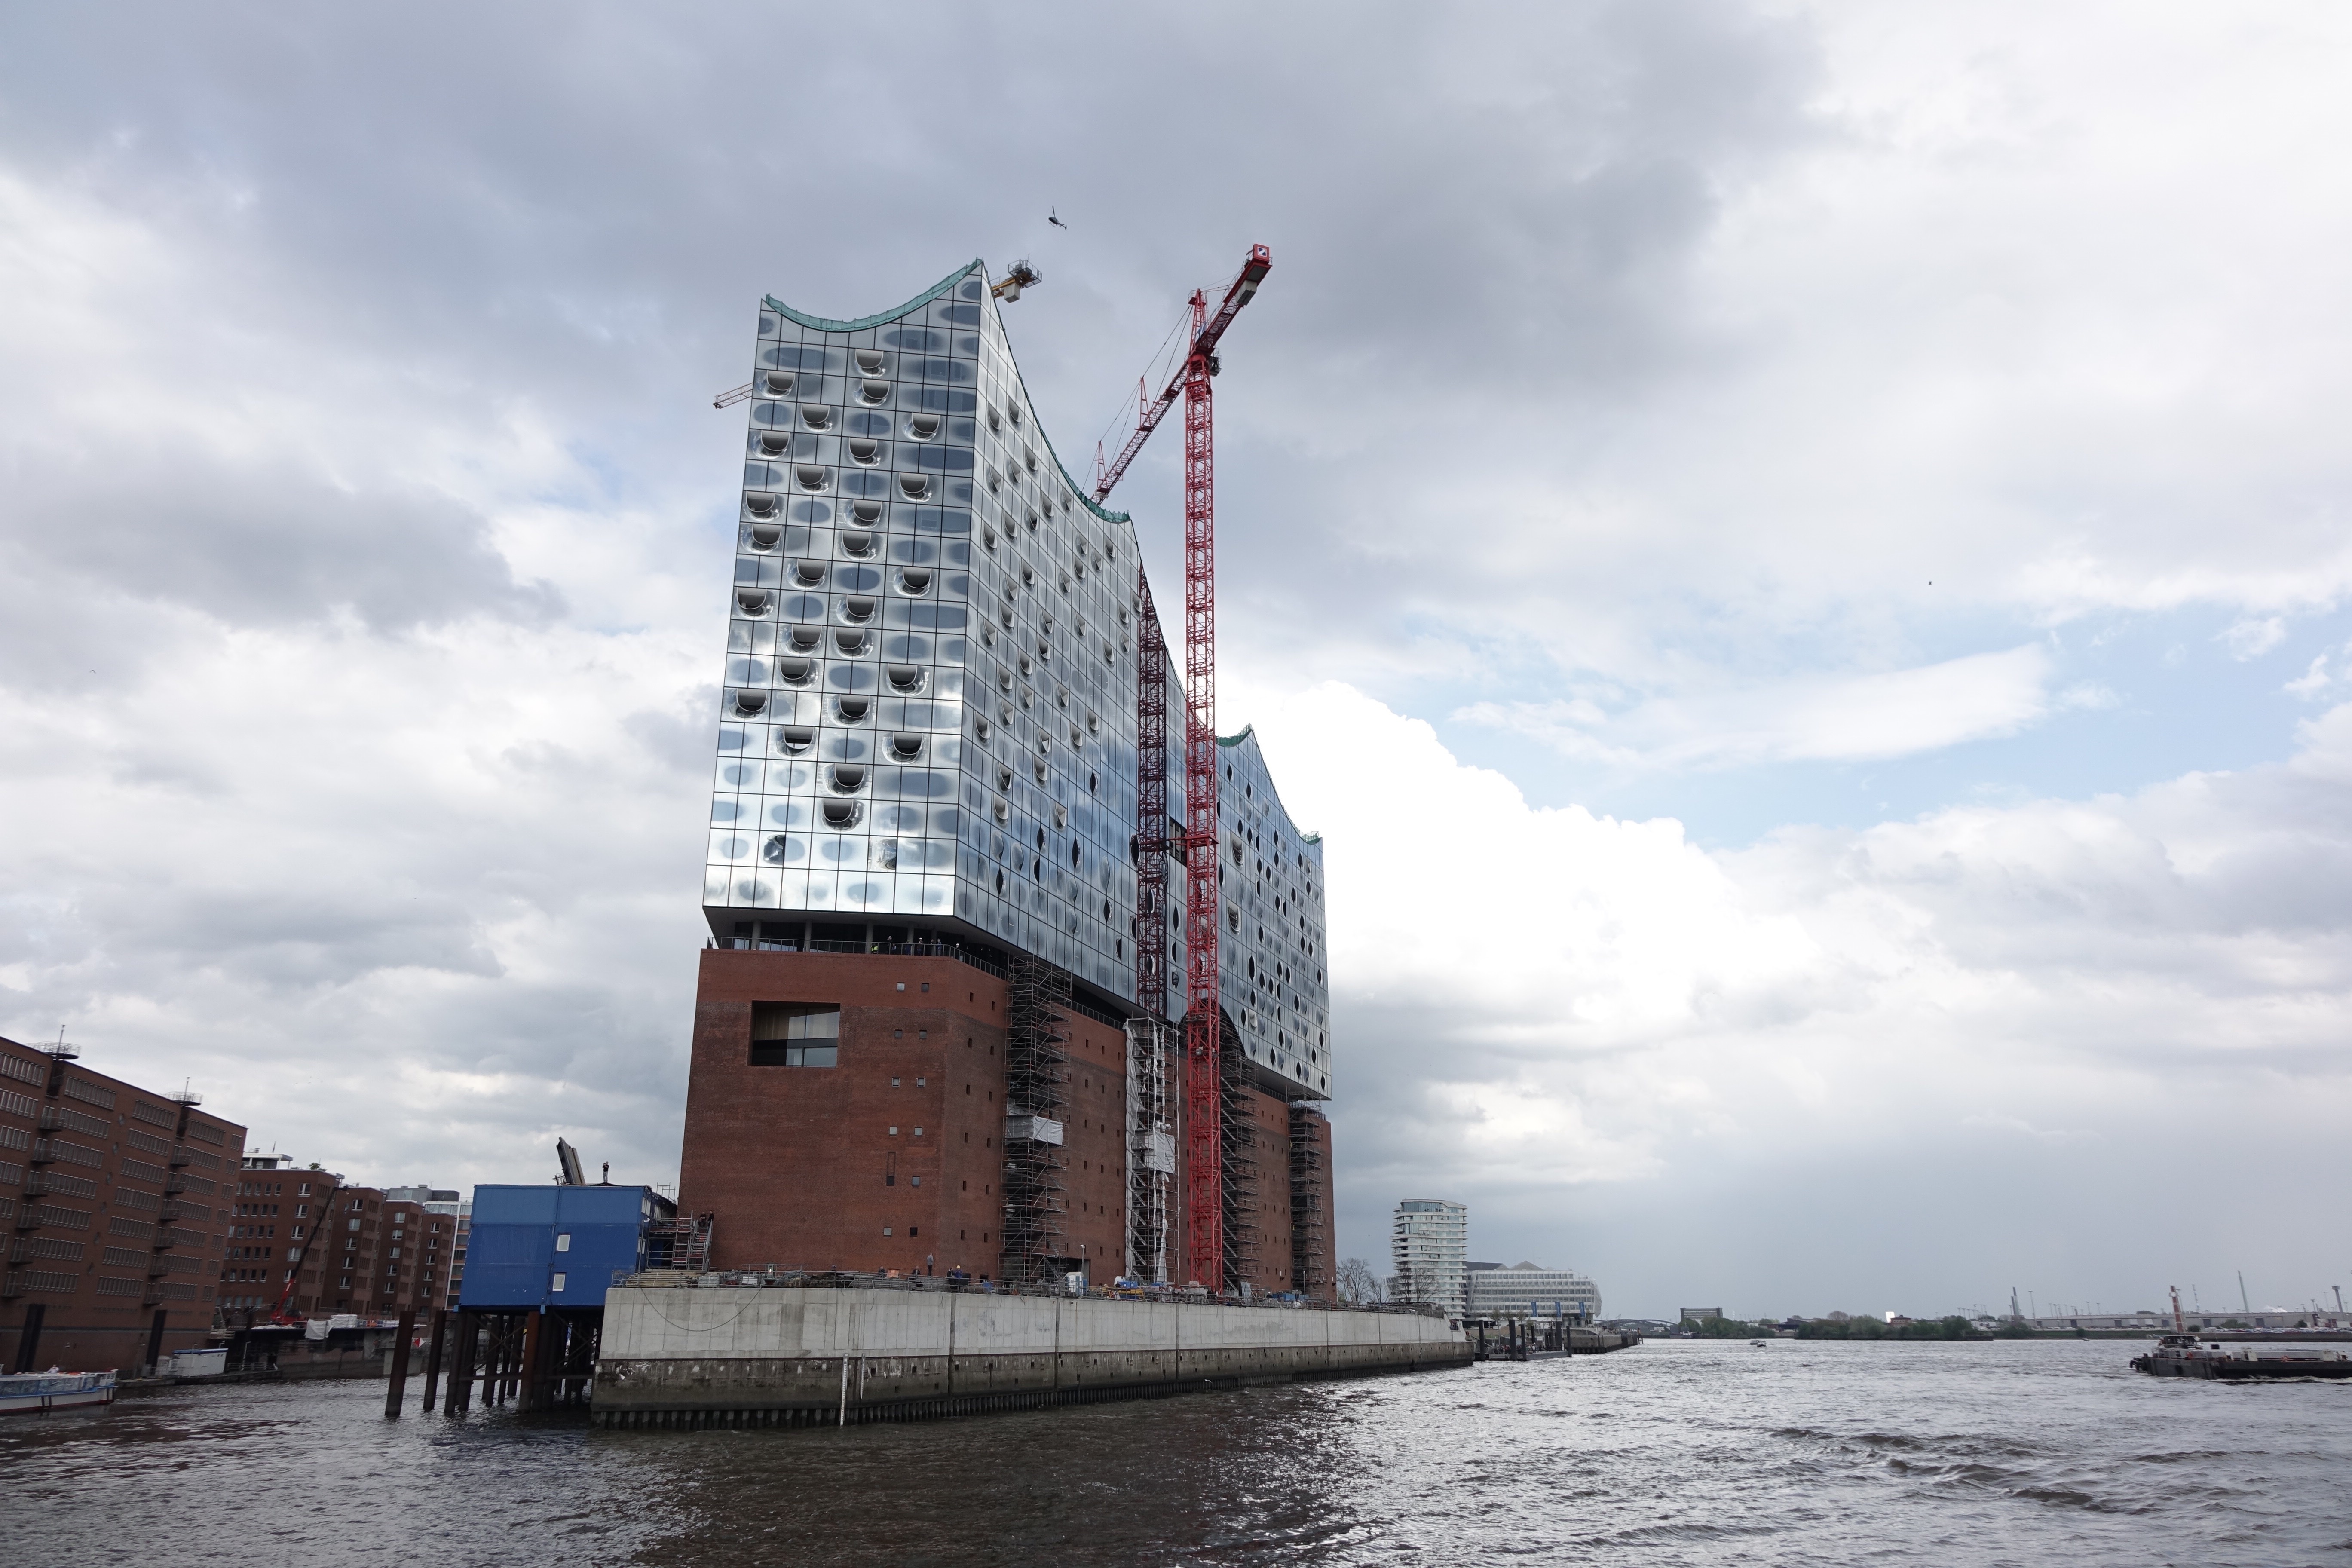
sea, water, winter, city, river, reflection, vehicle, tower, landmark, harbor, waterway, elbe, hamburg, elbe philharmonic hall, urban area